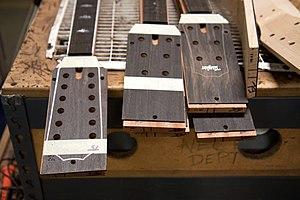
Taylor Guitars est un fabricant américain de guitares spécialisé dans les modèles haut de gamme de guitares acoustiques et électro-acoustiques. L'entreprise est fondée le 15 octobre 1974 par Bob Taylor et Kurt Listug. Son siège se situe à El Cajon en Californie avec des filiales au Mexique, Pays-Bas et Cameroun.